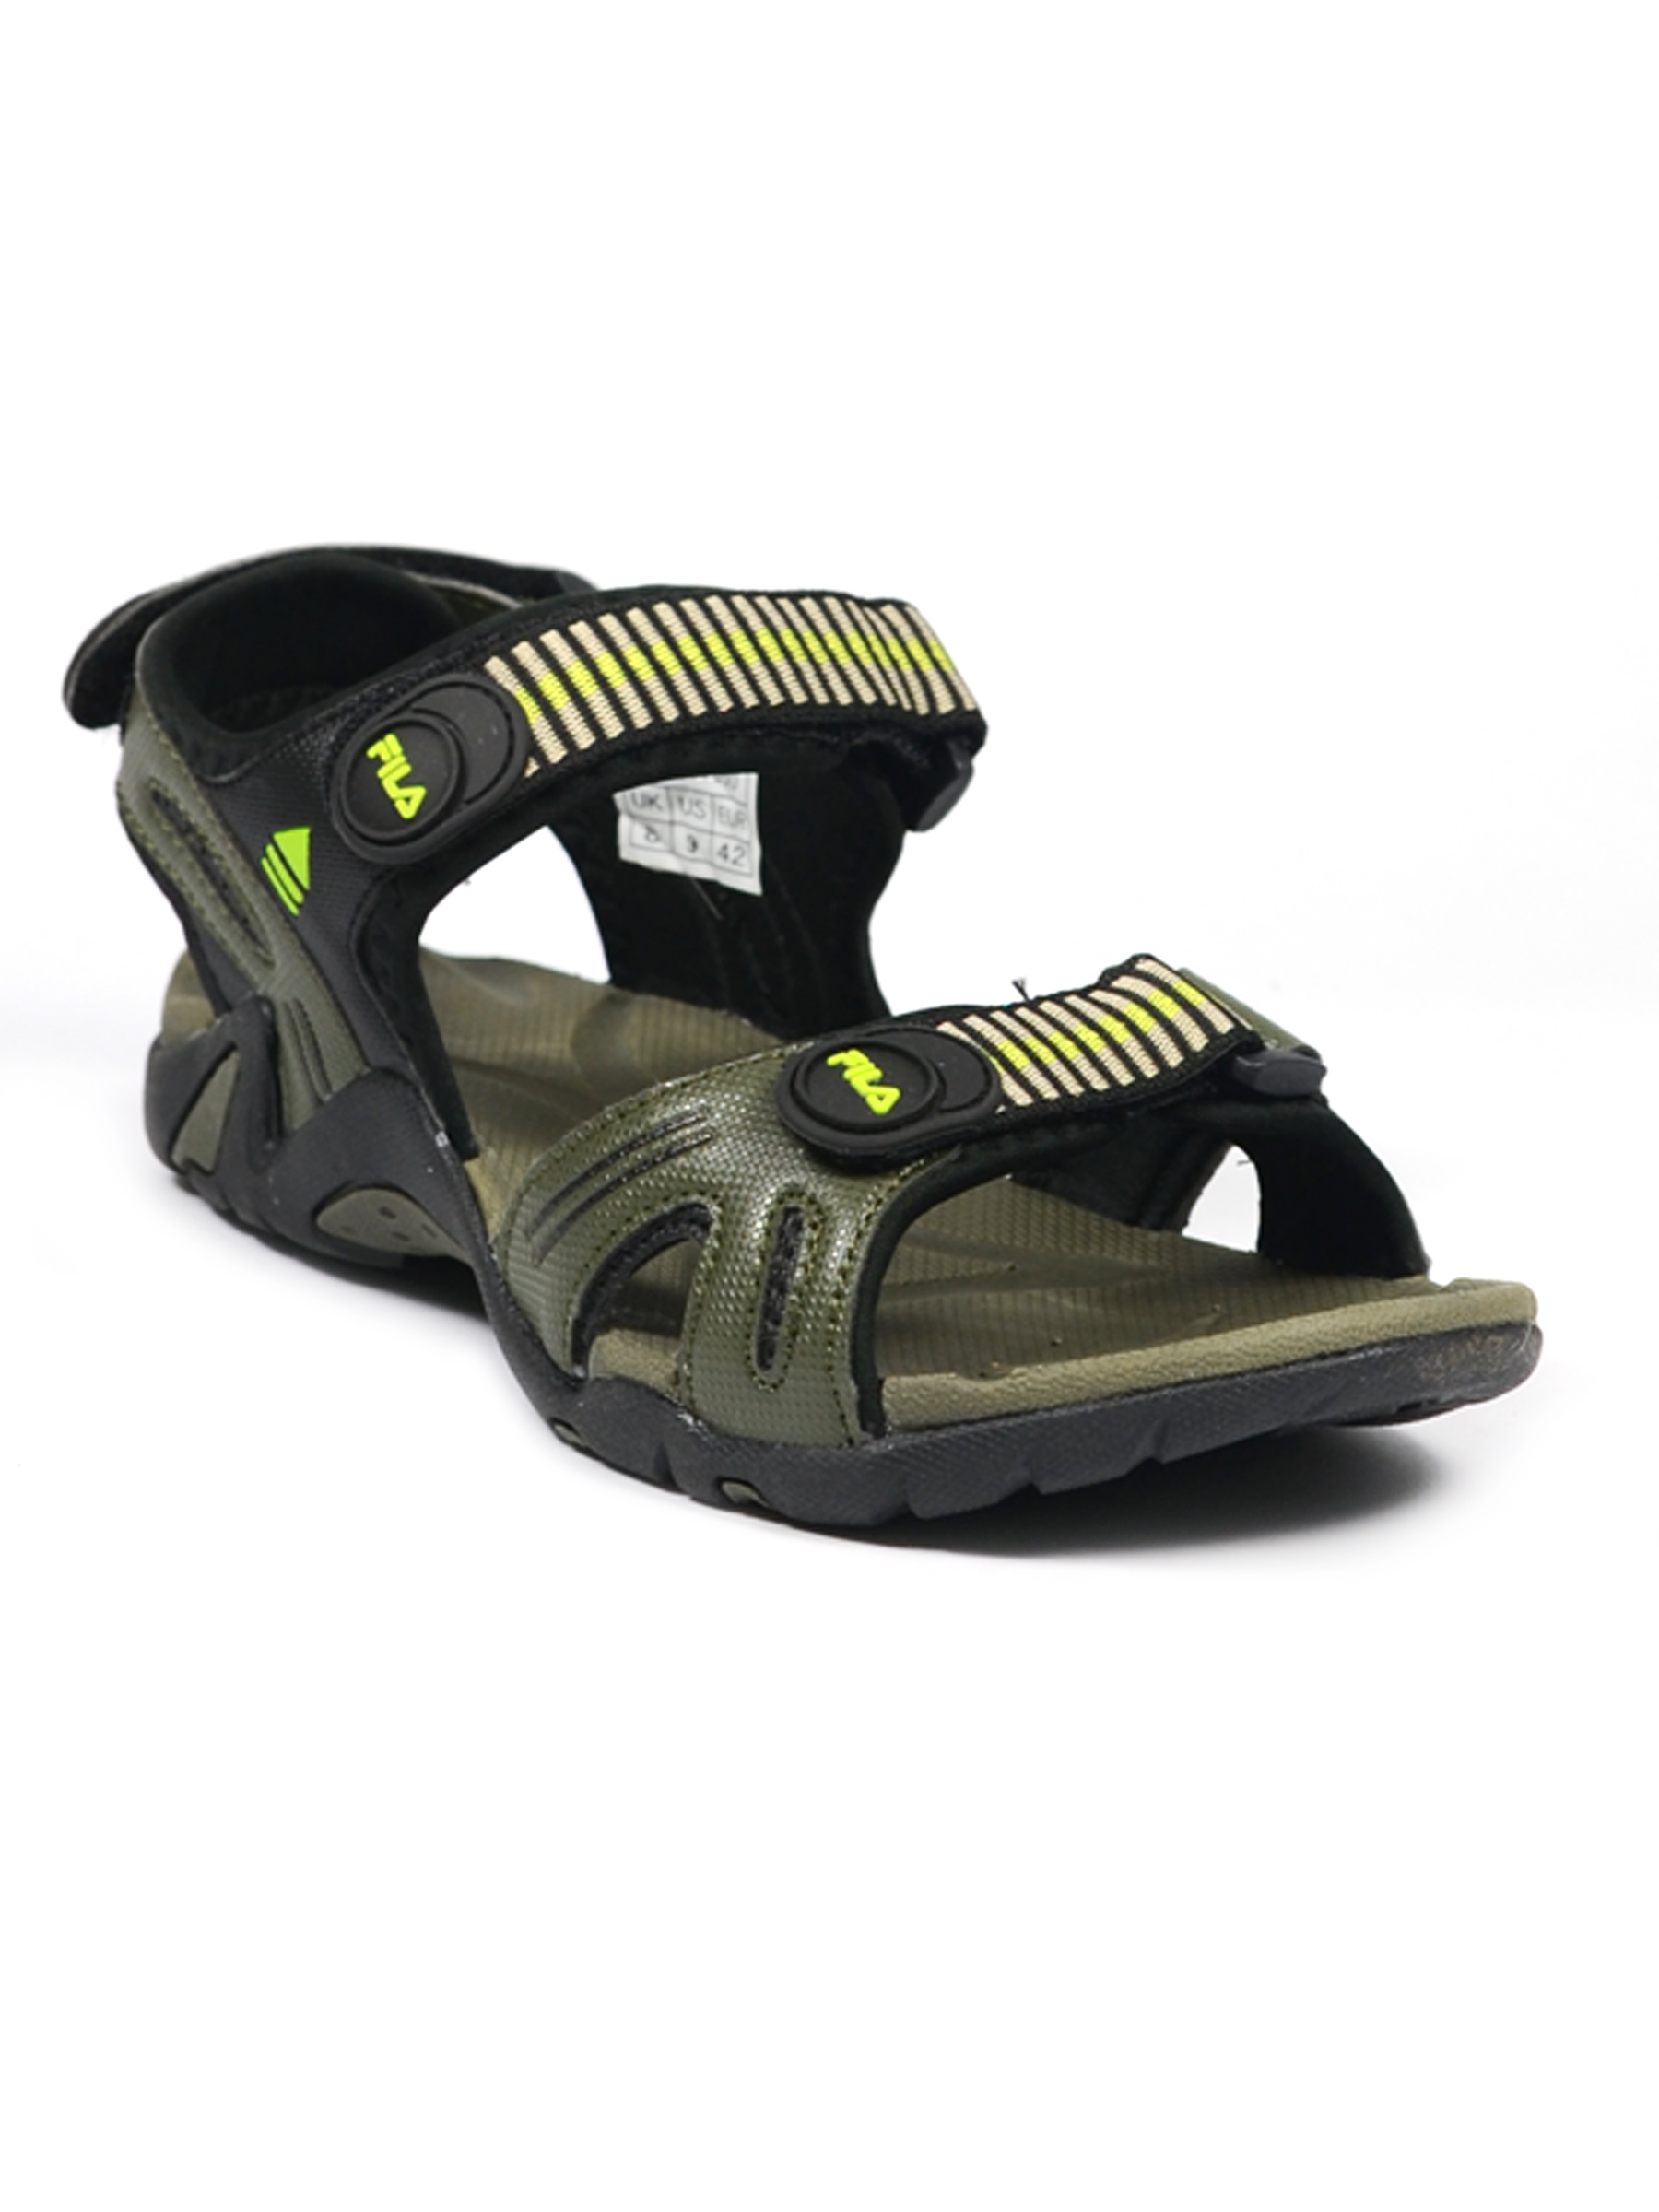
Fila Unisex Glory Olive Lemon Yellow Floater
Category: Footwear / Sandal / Sandals
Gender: Unisex
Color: Green
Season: Fall 2011
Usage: Casual